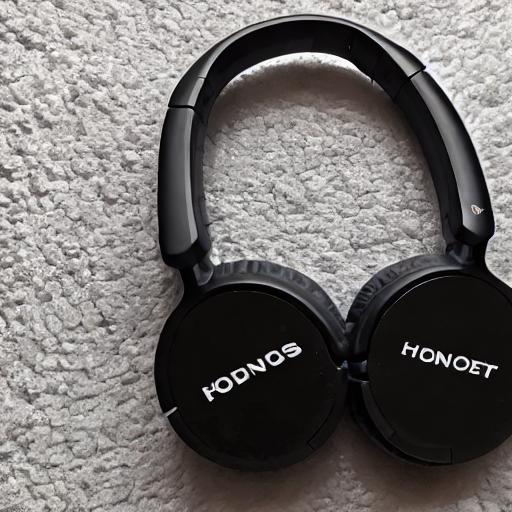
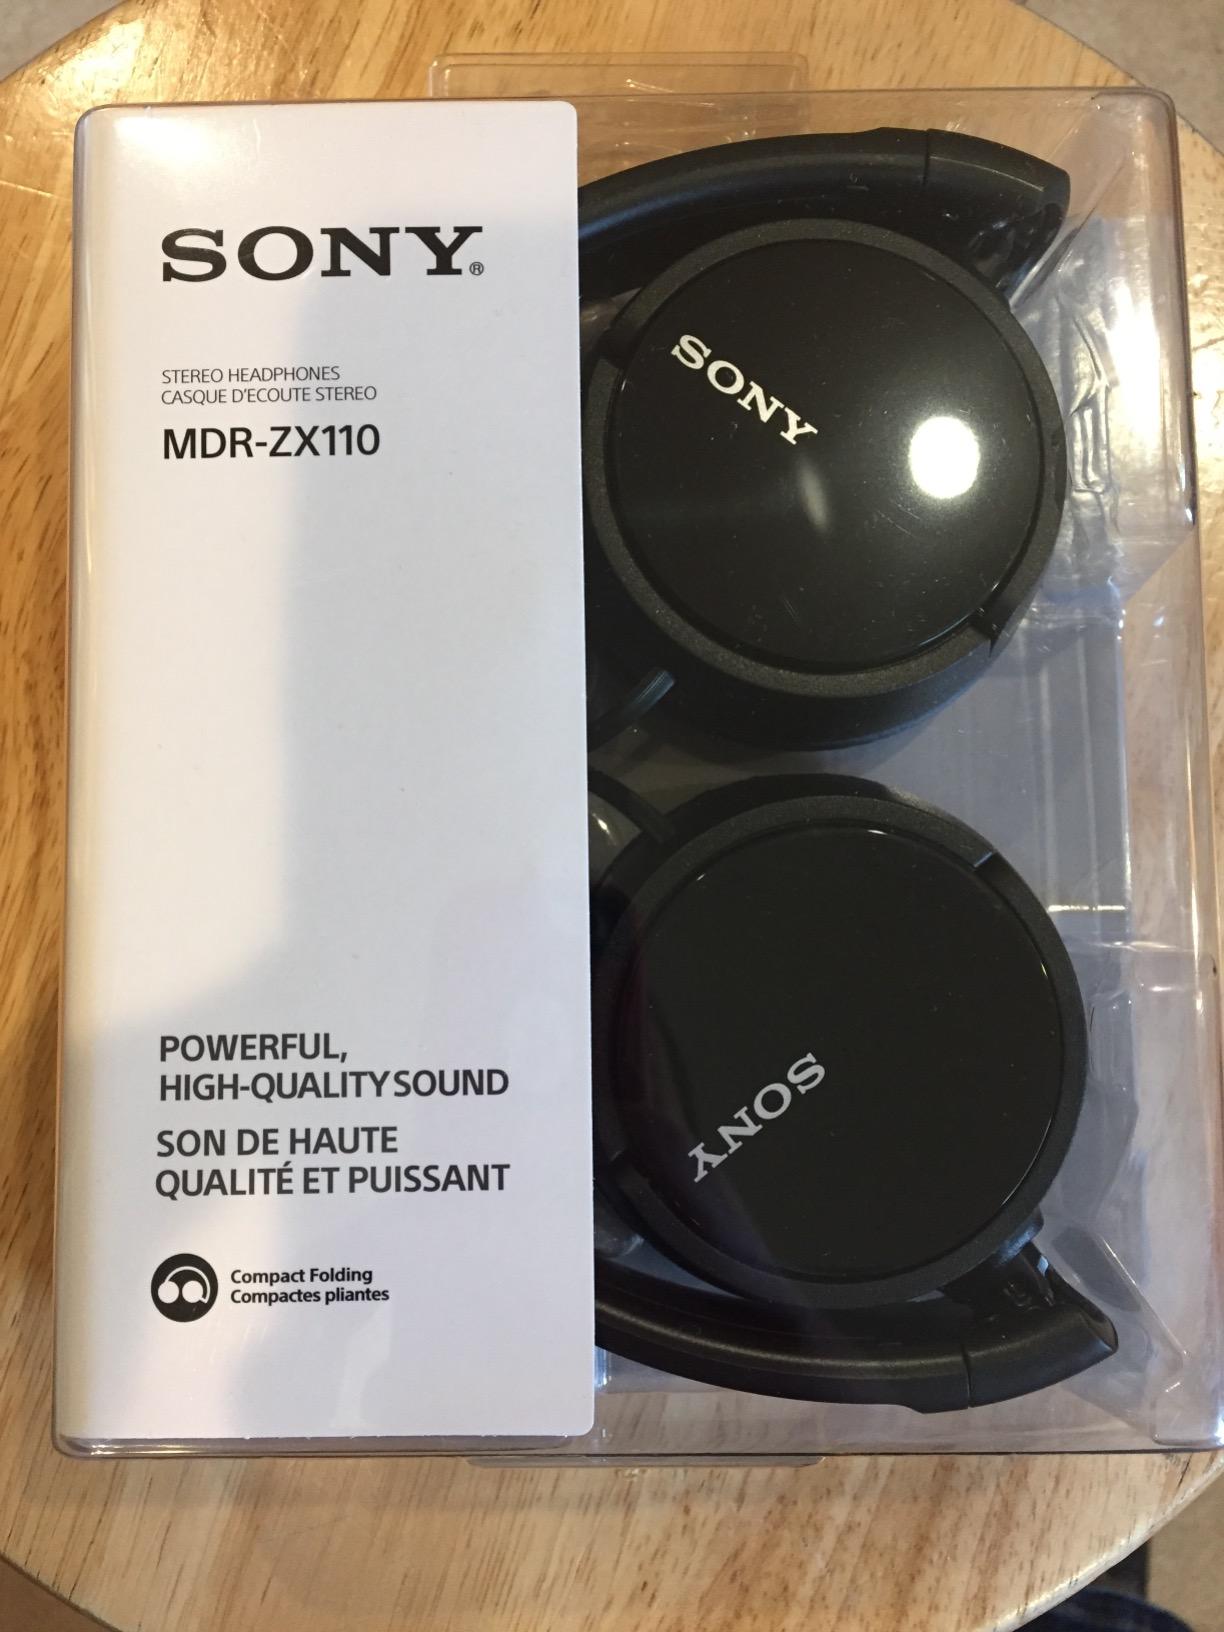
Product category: headphones
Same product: no